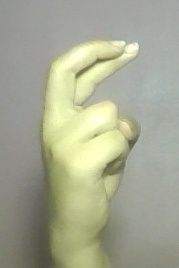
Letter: zay